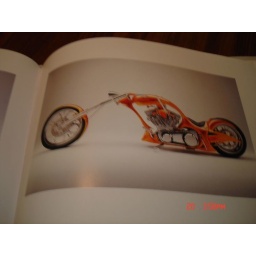
a cool bike in a book brad was looking at